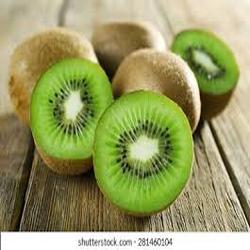
Label: Kiwi